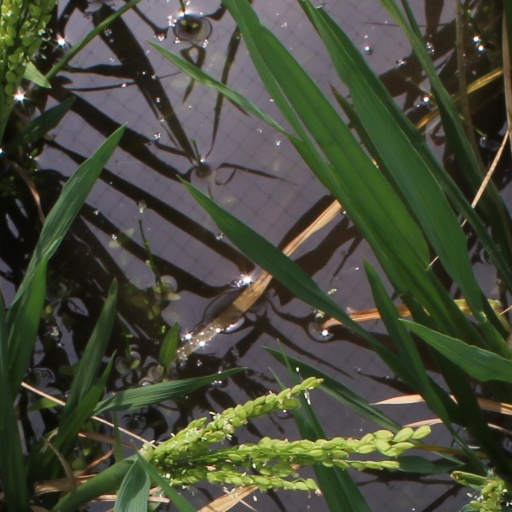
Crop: rice